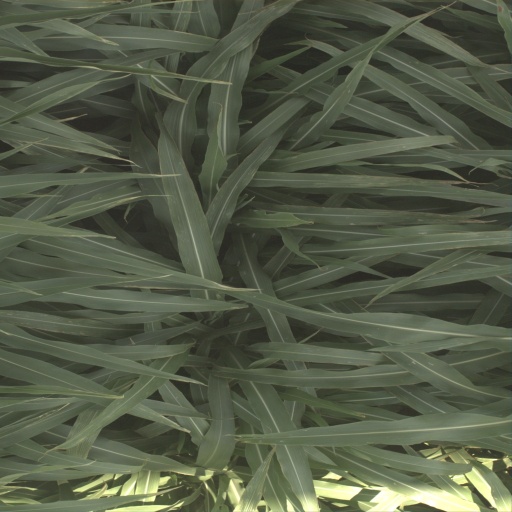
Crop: sorghum